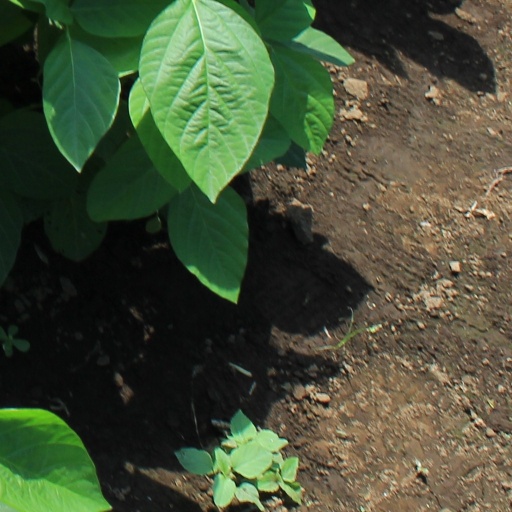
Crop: soybean